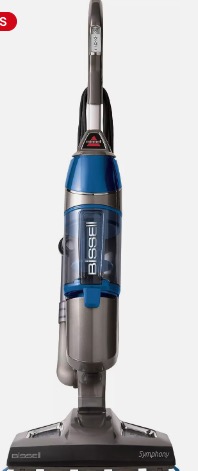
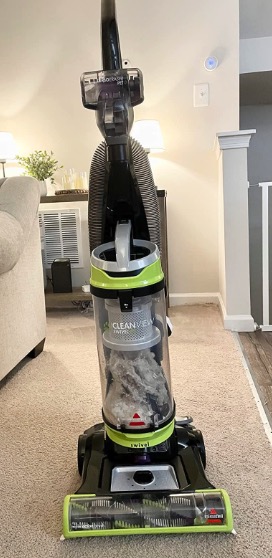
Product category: items_vacuum
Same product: no